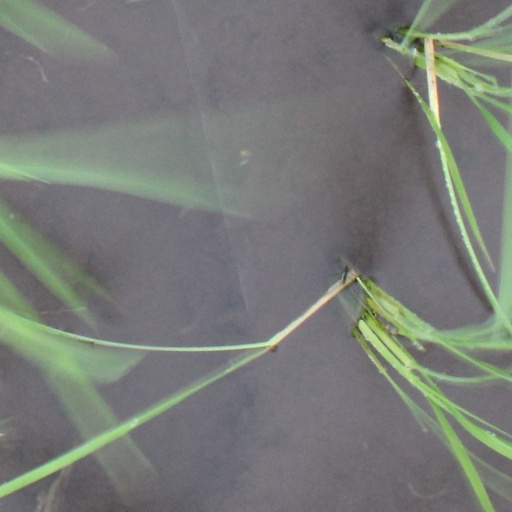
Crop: rice